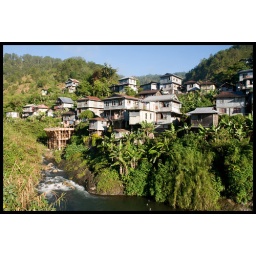
Barlig: Little houses by the river